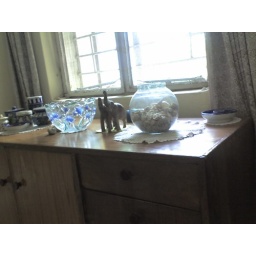
Side table with crystal ware, chinaware and two wooden elephants glimmering in the sunlight.